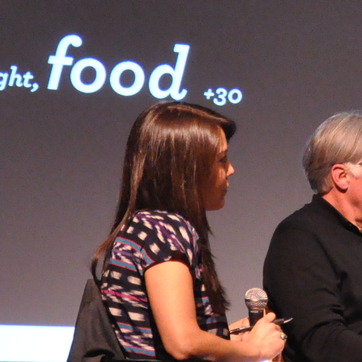
Material: hair